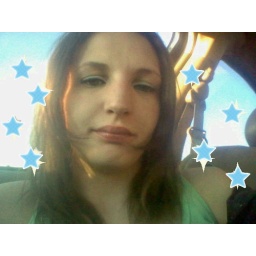
Me in car blue stars dsi